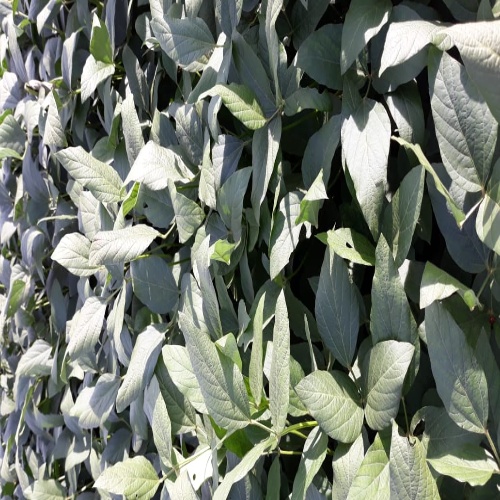
Label: Diabrotica_speciosa